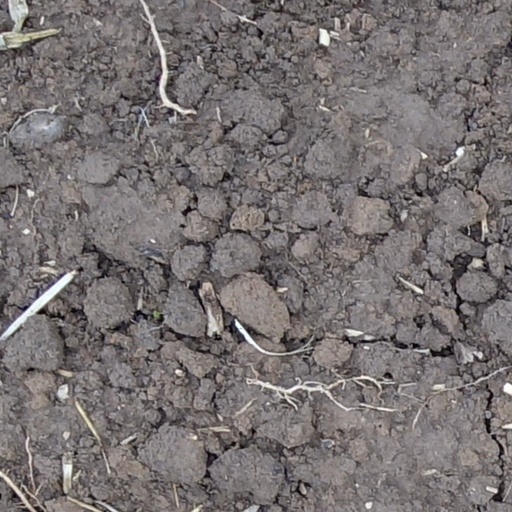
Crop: wheat